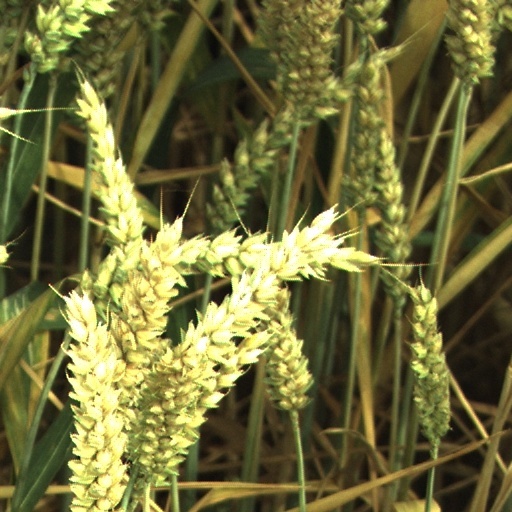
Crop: wheat